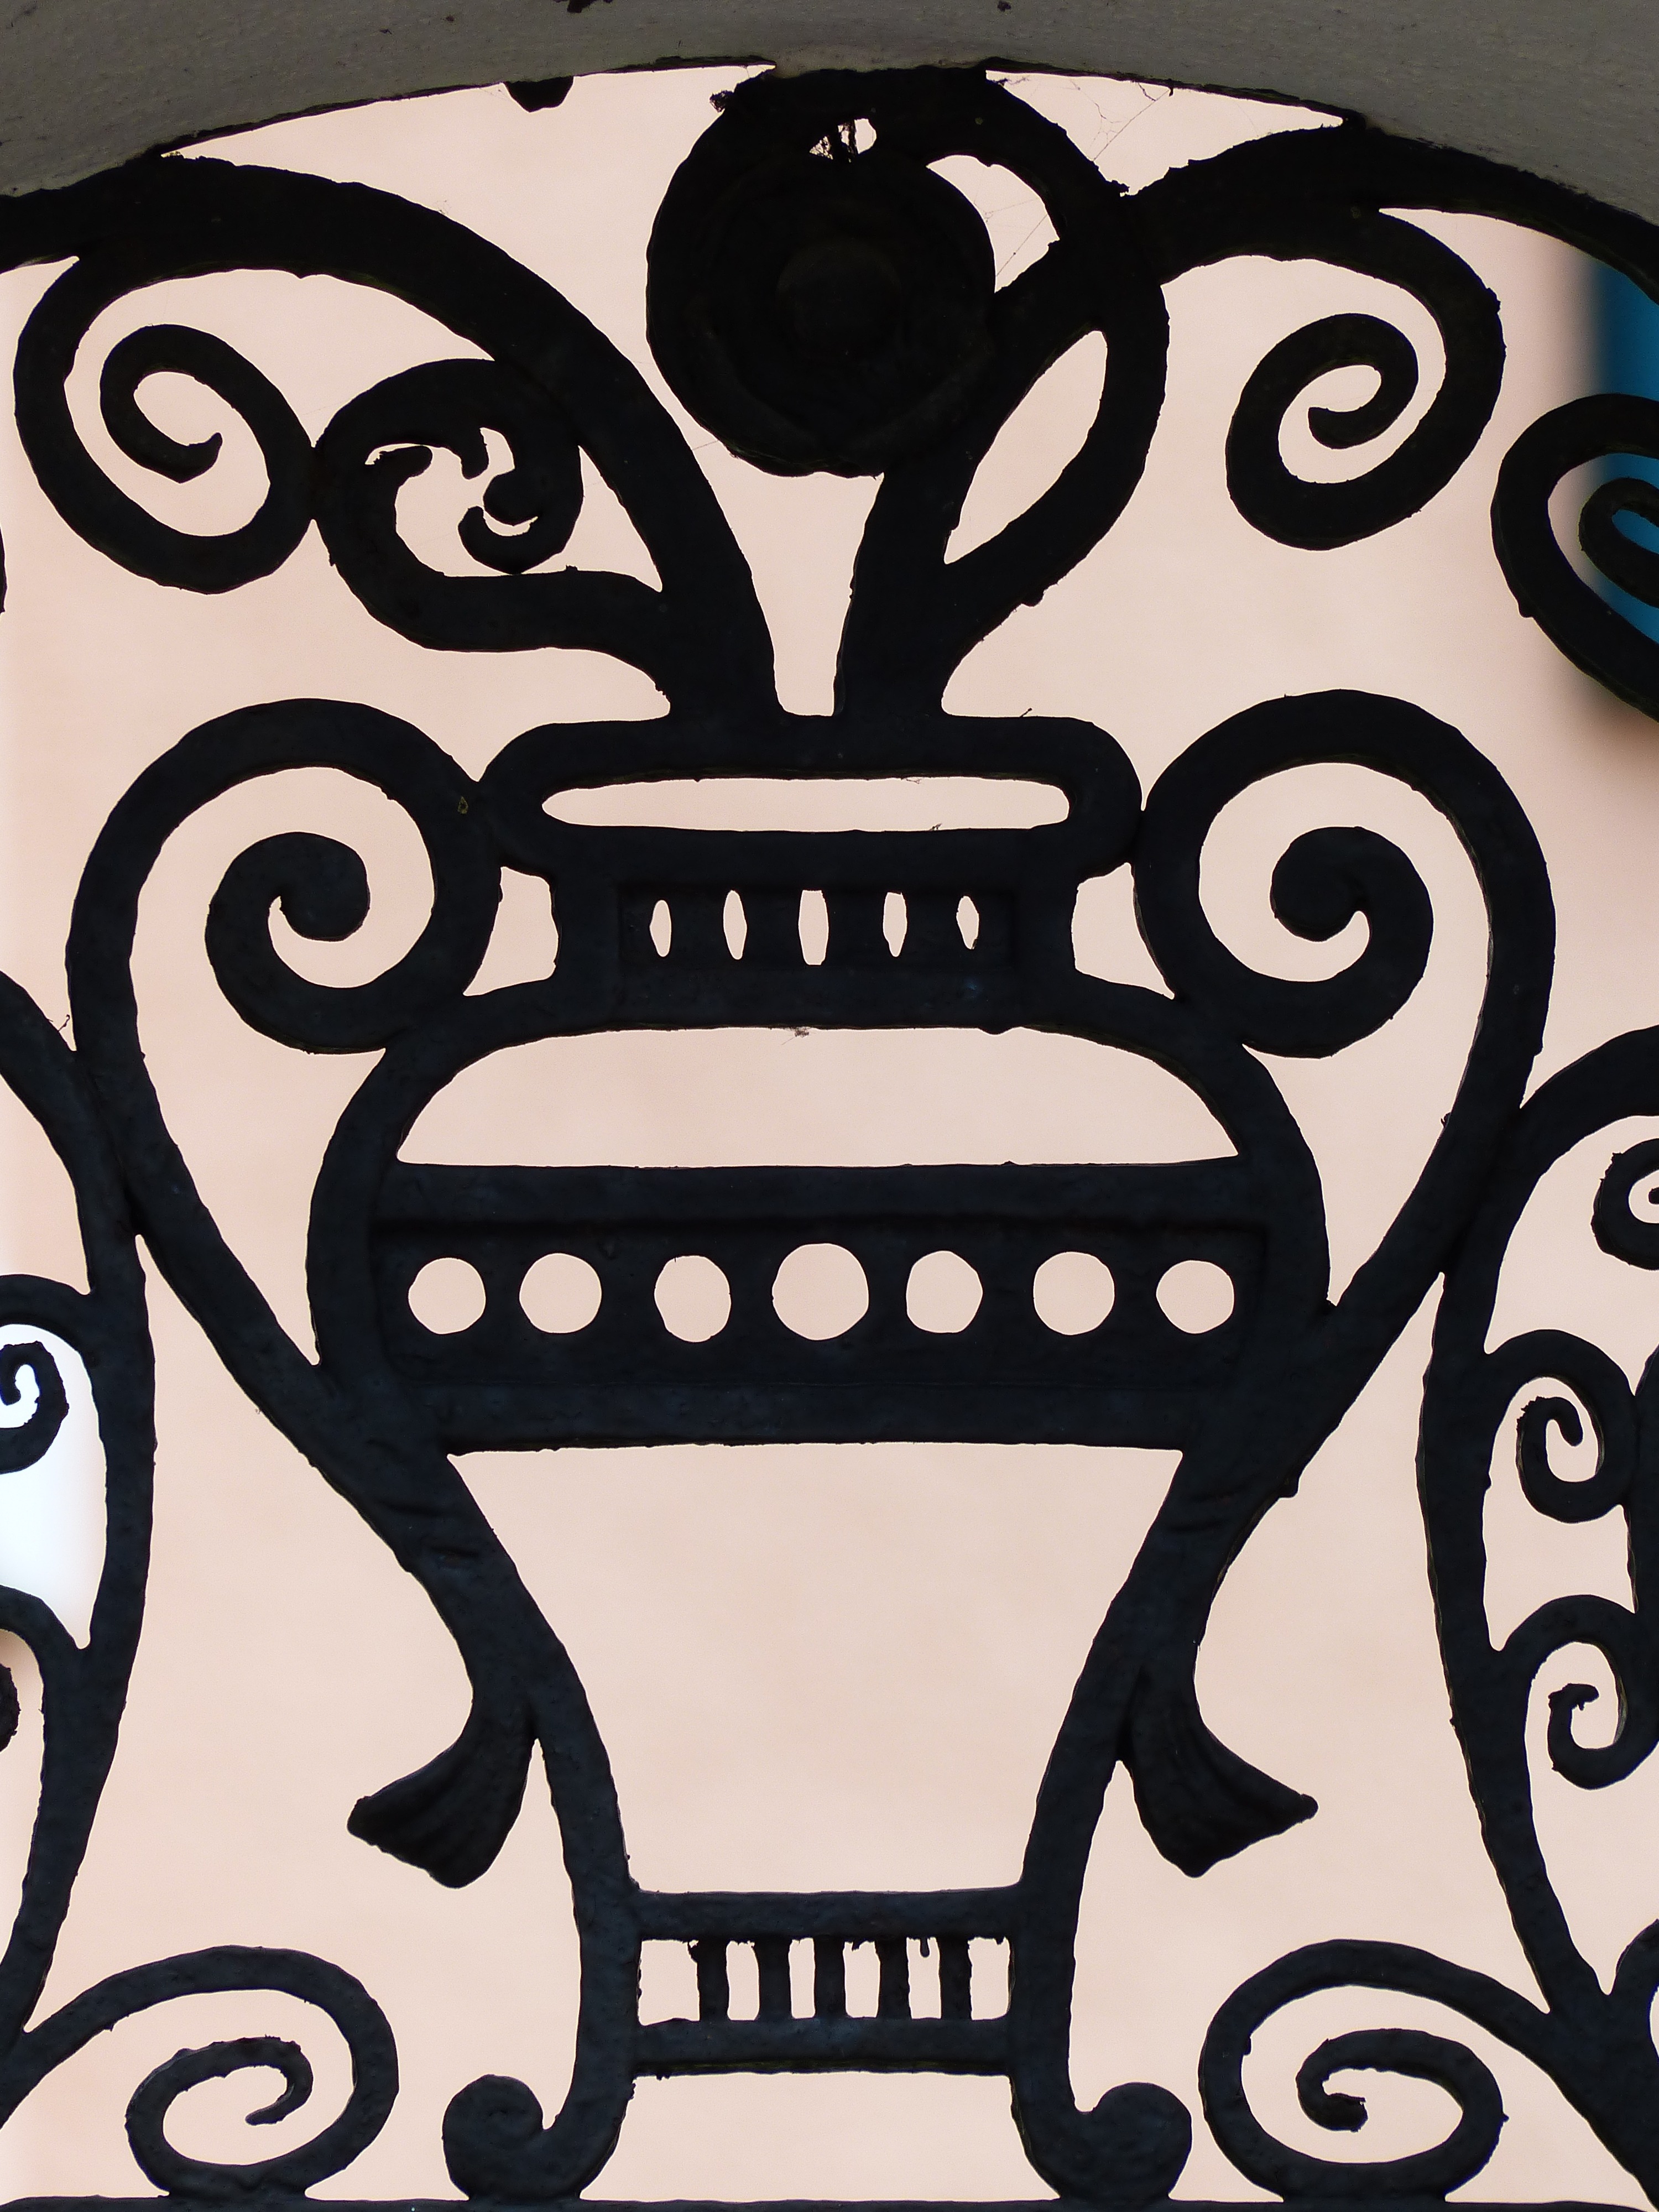
number, vase, pattern, black, furniture, circle, ornament, font, art, drawing, illustration, design, grid, iron, shape, iron railings, forged, amphora